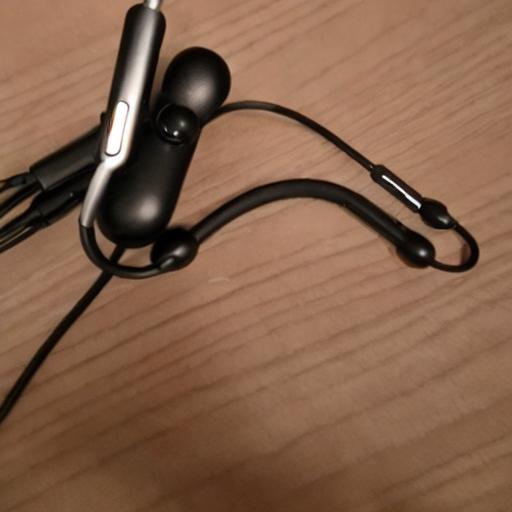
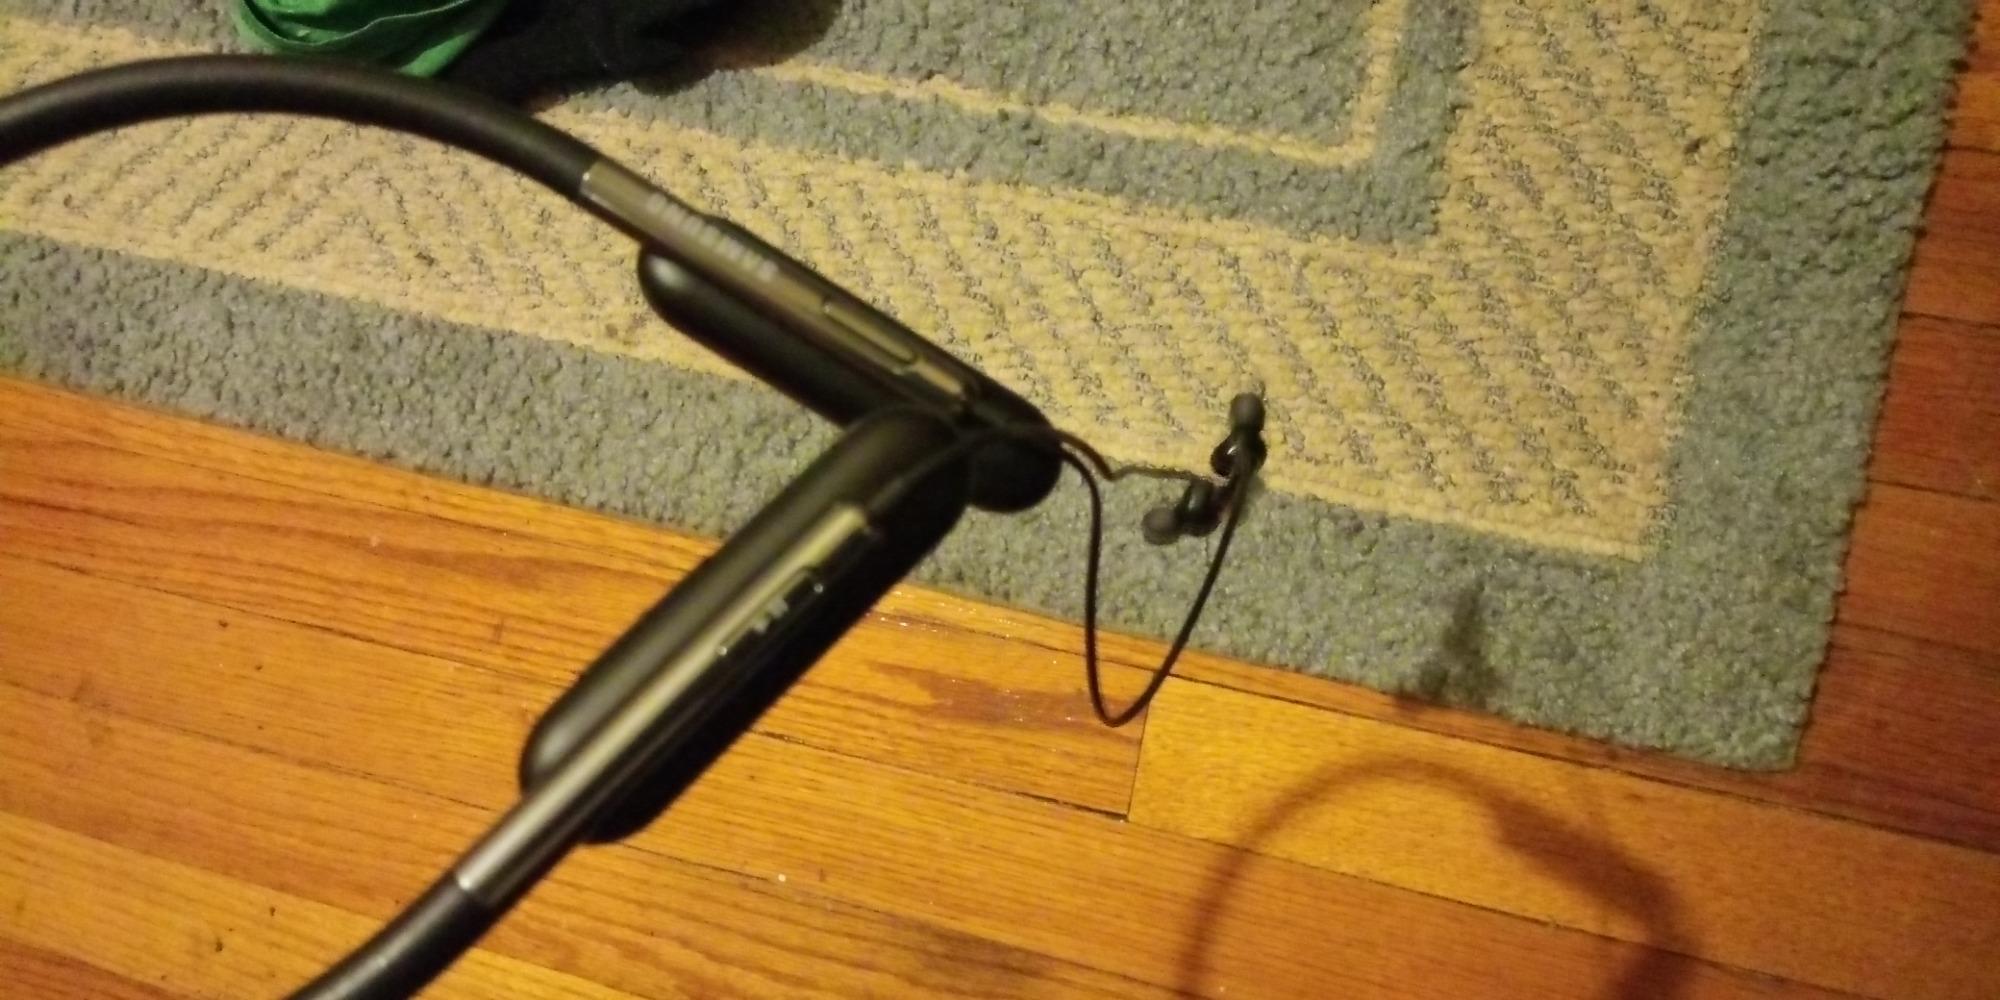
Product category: headphones
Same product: no